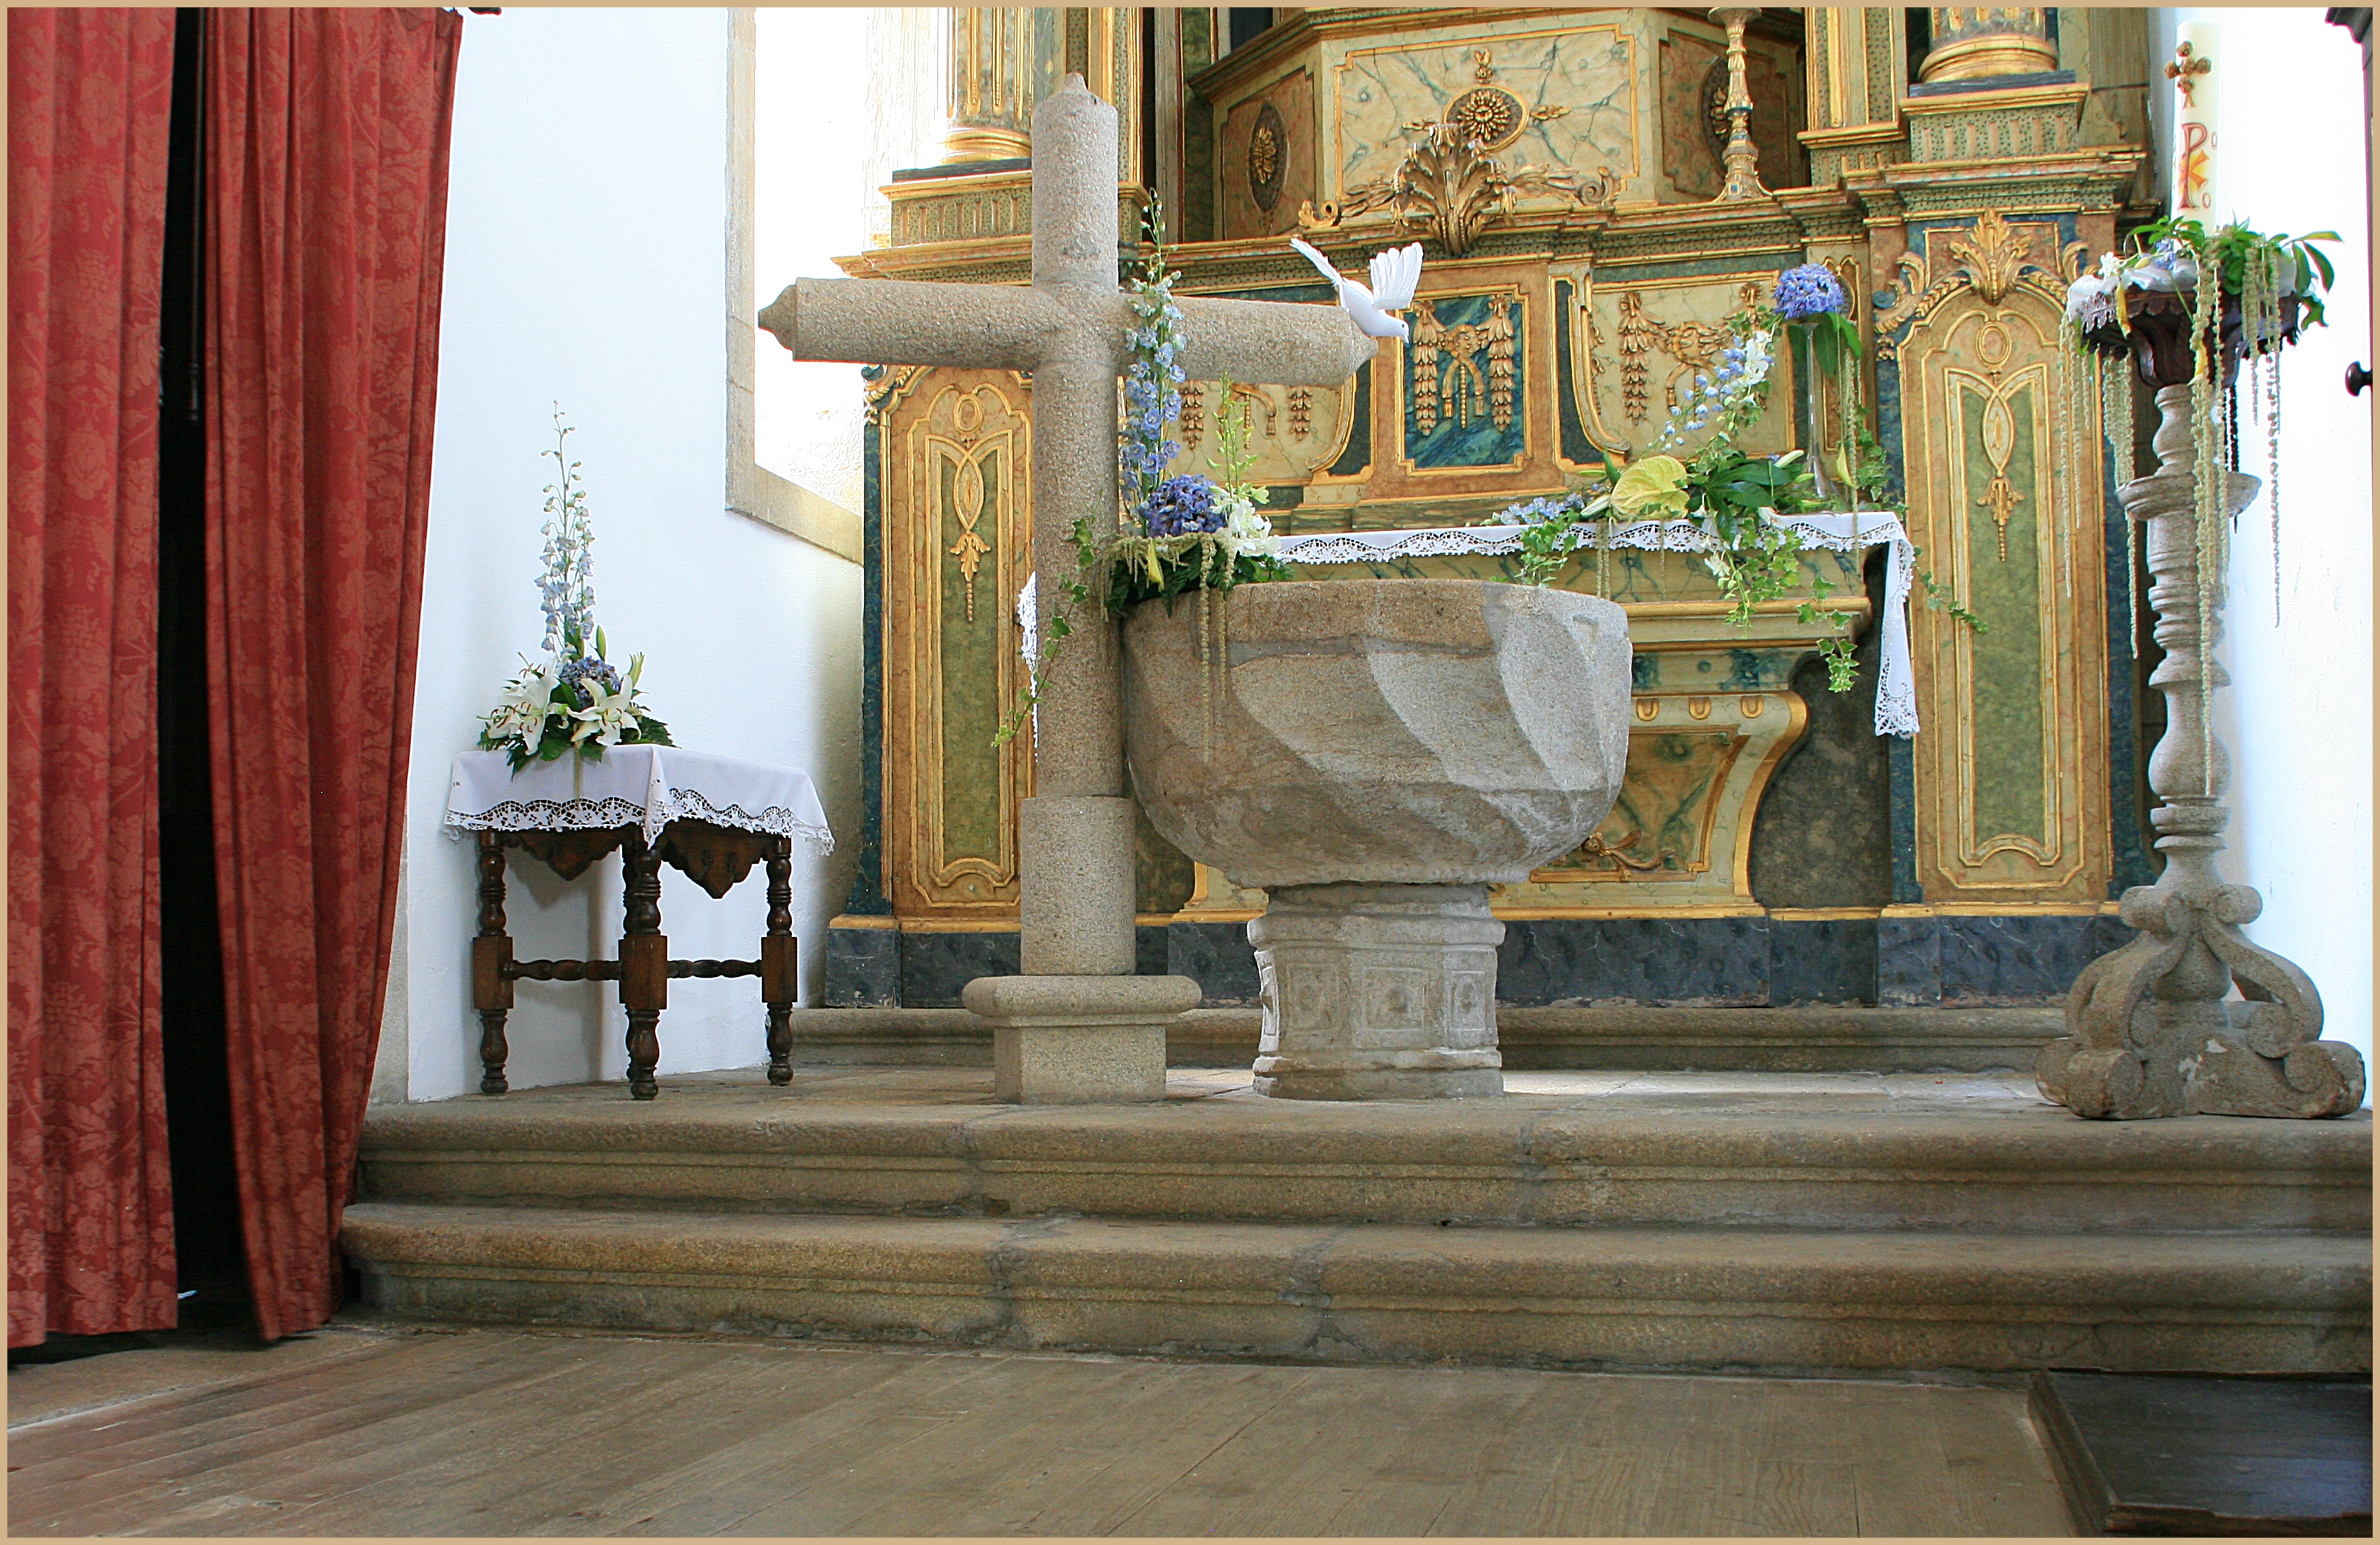
wood, mansion, house, home, living room, furniture, interior design, portugal, pilabautismal, iglesiadesanesteban, tourist attraction, estate, valen a, neocl sico, igrejadesantoestev o, ancient history